Paul-Émile Lecoq de Boisbaudran

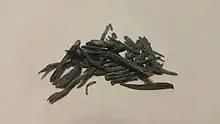
Samarium

Lecoq de Boisbaudran discovered samarium in 1879 after first isolating samarium oxide. He identified the presence of a new element by using spectroscopy to observe its characteristic sharp optical absorption lines.